Michelson–Morley experiment

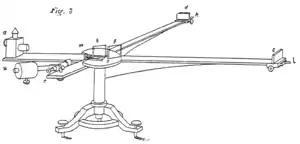
Michelson's 1881 interferometer. Although ultimately it proved incapable of distinguishing between differing theories of aether-dragging, its construction provided important lessons for the design of Michelson and Morley's 1887 instrument.

Michelson had a solution to the problem of how to construct a device sufficiently accurate to detect aether flow. In 1877, while teaching at his alma mater, the United States Naval Academy in Annapolis, Michelson conducted his first known light speed experiments as a part of a classroom demonstration. In 1881, he left active U.S. Naval service while in Germany concluding his studies. In that year, Michelson used a prototype experimental device to make several more measurements.